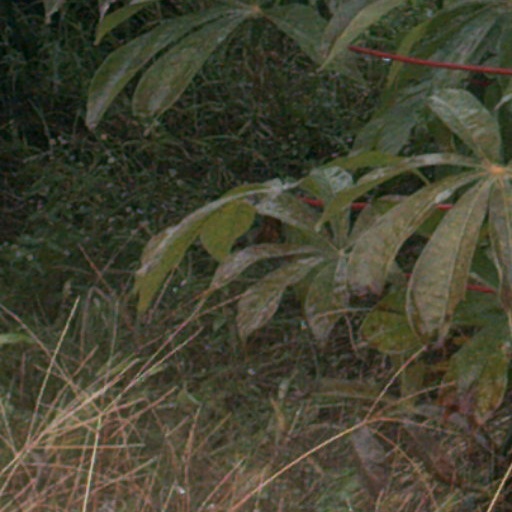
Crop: cassava